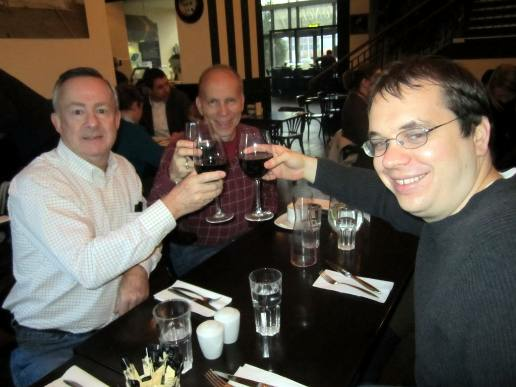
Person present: Yes